Don Perkins

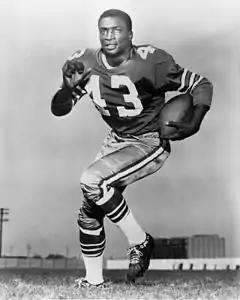
Perkins circa 1966

Donald Anthony Perkins (March 4, 1938 – June 9, 2022) was an American professional football player who was a fullback in the National Football League (NFL) for the Dallas Cowboys. He played college football at the University of New Mexico.